List of Israeli cheeses

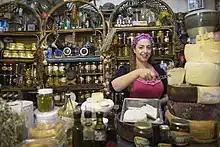
An Israeli cheesemaker in the Galilee.

This article is a list of Israeli cheeses. Cheese in Israel dates back to the Israelites who inhabited Israel in ancient times. In the modern era, there is a variety of cheeses in Israeli cuisine.